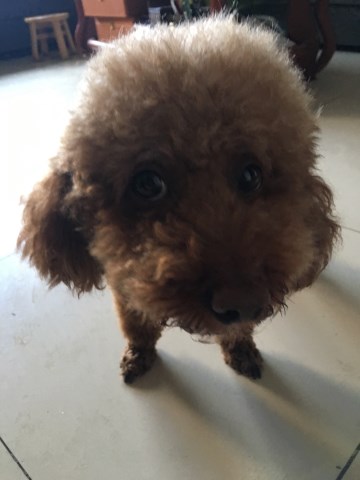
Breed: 7449-n000128-teddy